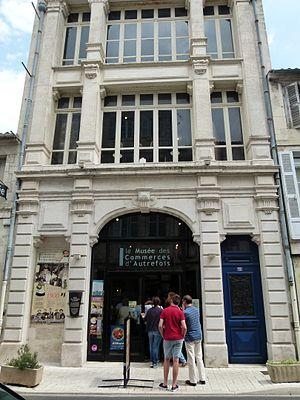
Façade du Musée des Commerces d'Autrefois à Rochefort en Charente-Maritime.
"Le Musée des Commerces d'autrefois est situé dans le cœur historique de Rochefort, ville bénéficiant du label prestigieux de "" villes et pays d'art et d'histoire"", au patrimoine urbain d'une exceptionnelle richesse historique, architecturale et culturelle.
Rochefort, appelée aussi Rochefort-sur-Mer, est une commune du Sud-Ouest de la France située dans le département de la Charente-Maritime. Ses habitants sont appelés les Rochefortais et les Rochefortaises.